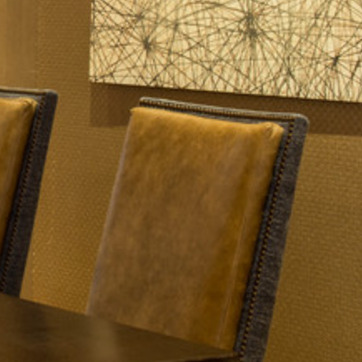
Material: leather